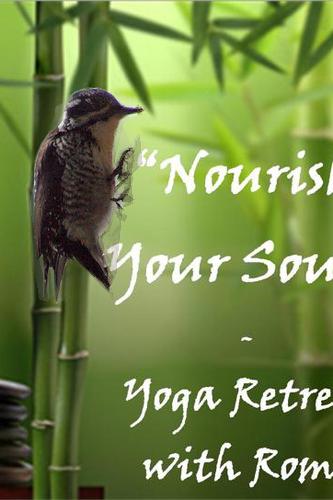
Bird species: American_Three_toed_Woodpecker
Bird type: landbird
Background: land